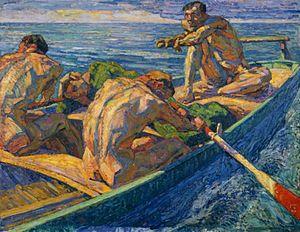
Otto Hettner, Les Rameurs.